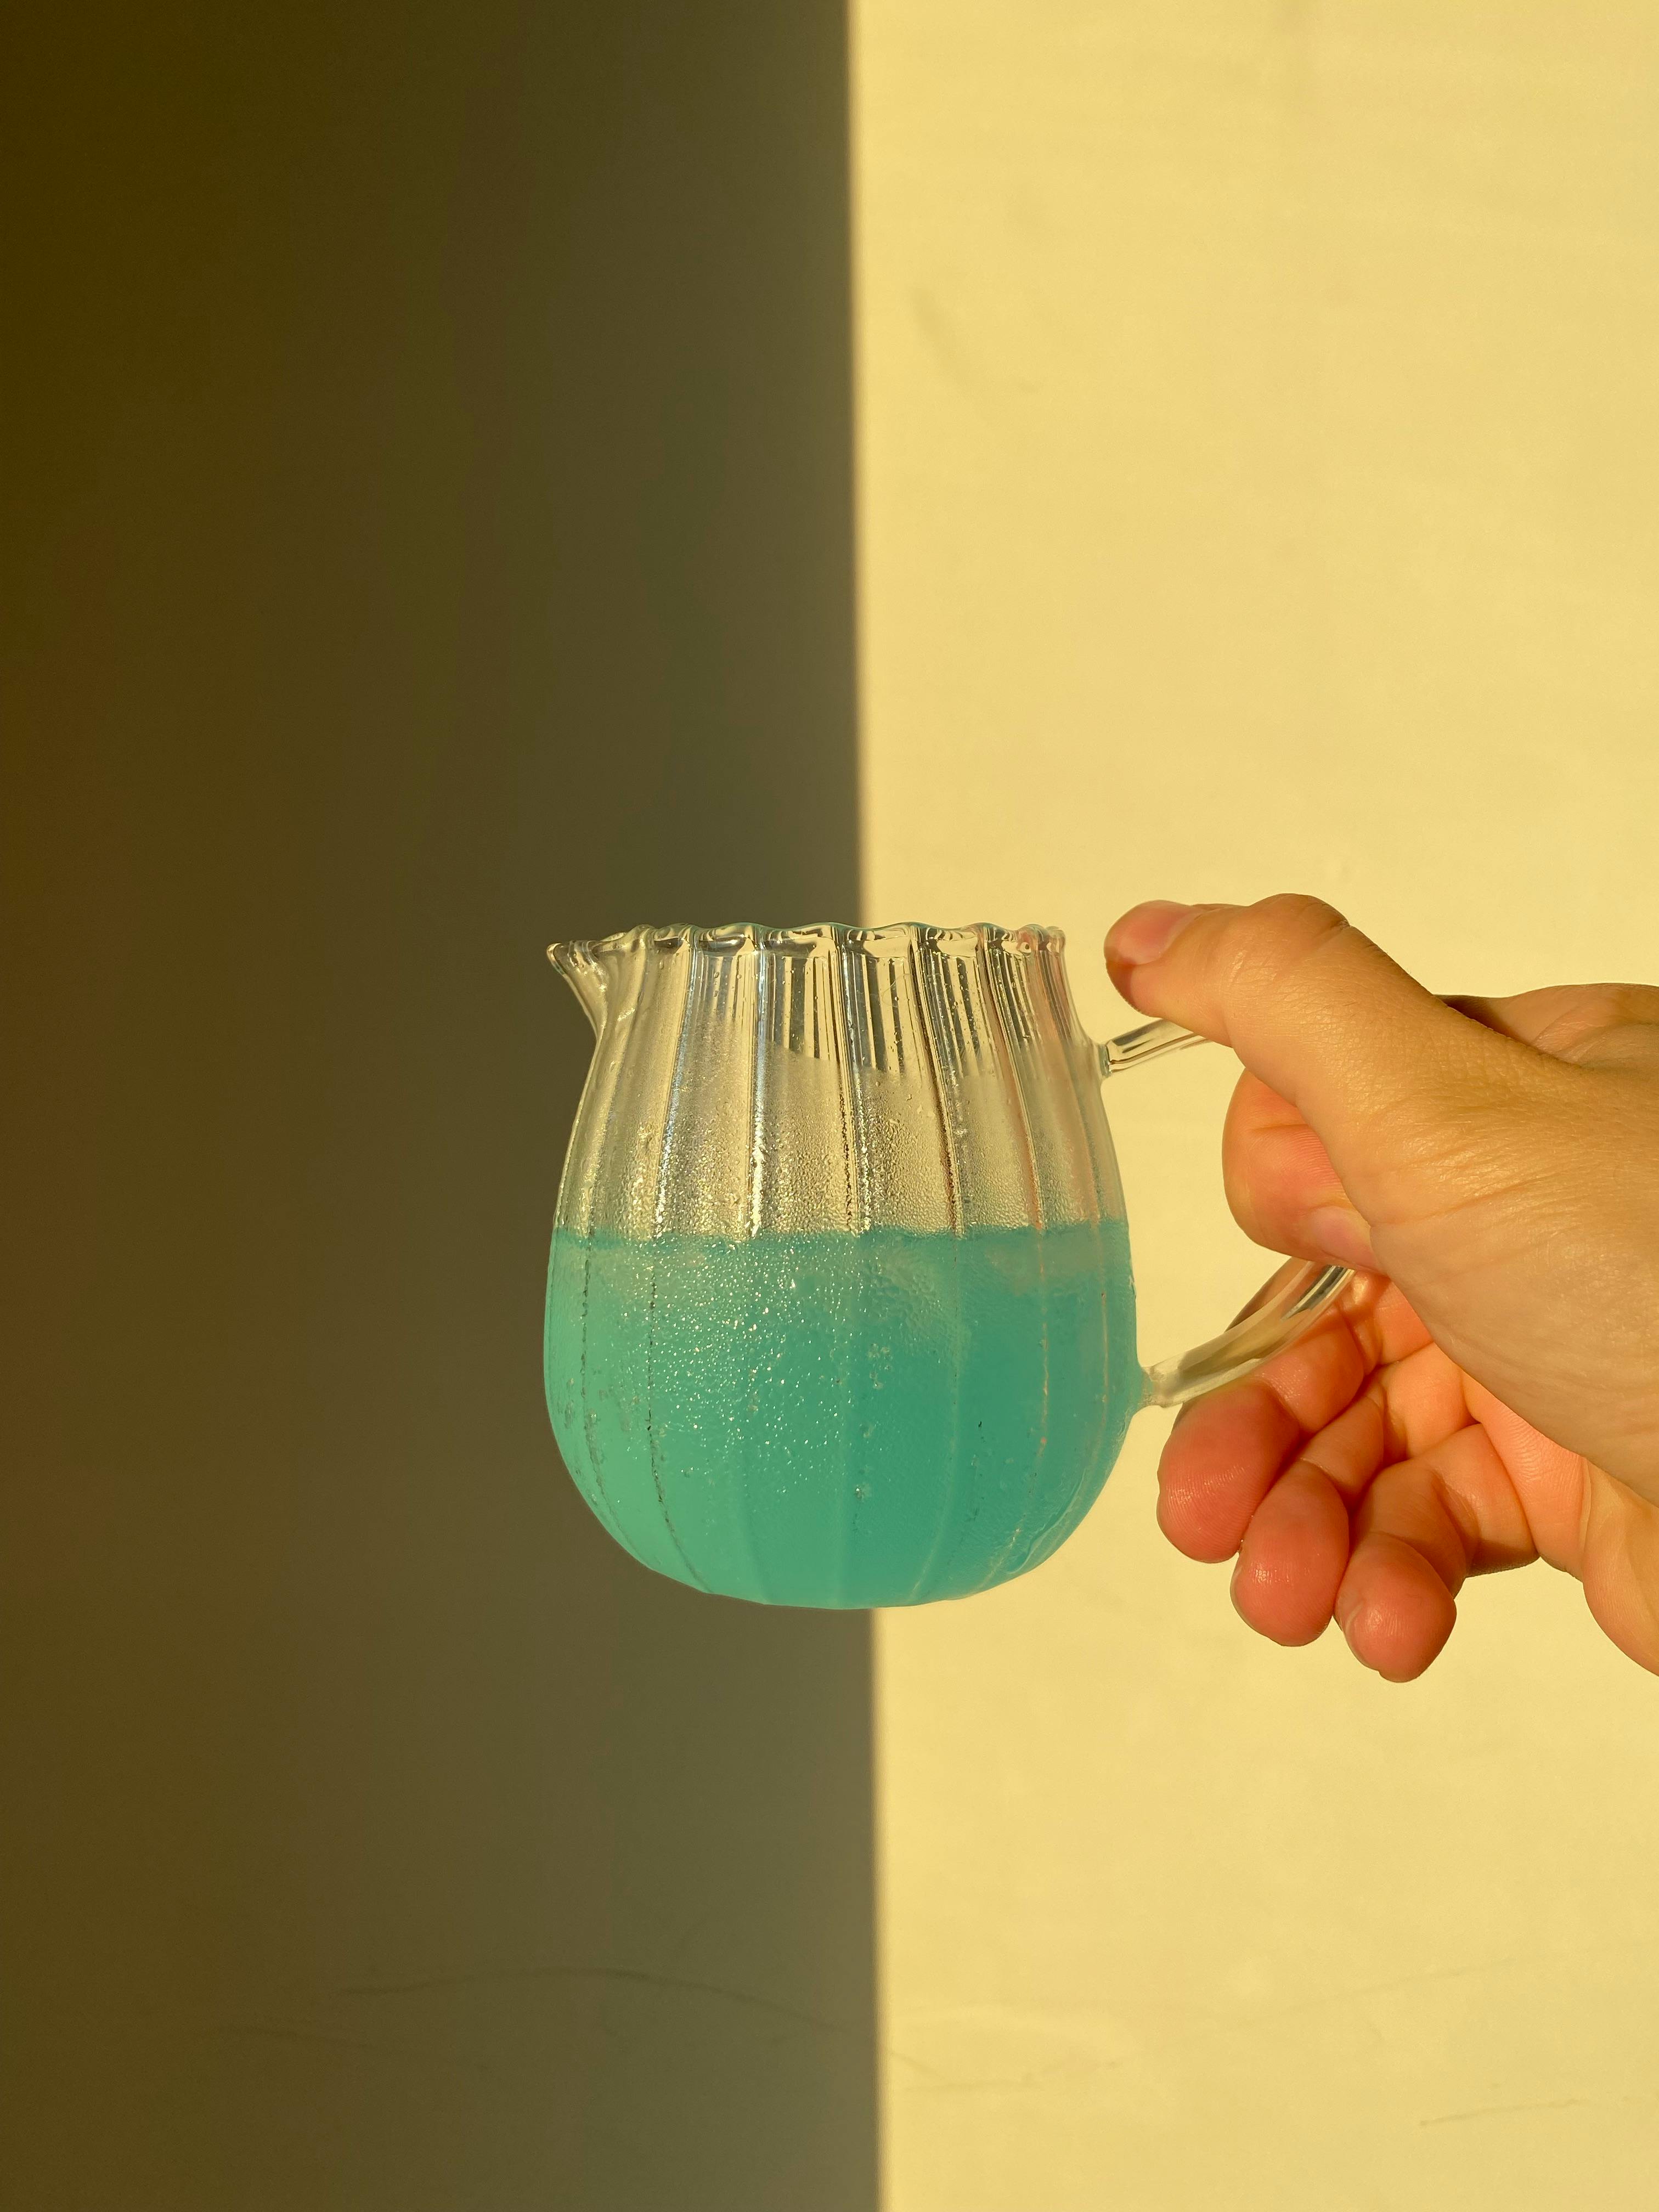
art, wood, gesture, brush, finger, table, Tints and shades, glass, circle, electric blue, fashion accessory, wood stain, household cleaning supply, personal care, office supplies, lamp, ball, hardwood, nail, lampshade, fashion design, light fixture, interior design, peach, illustration, lighting accessory, cosmetics, still life photography, thumb, Transparent material, ceiling, pattern, room, magenta, glass bottle, broom, paper, tool, macro photography